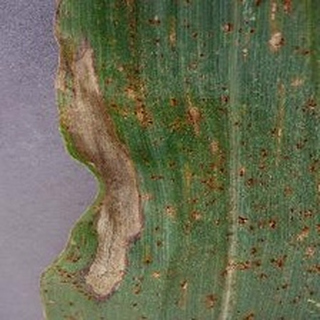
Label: corn_northern_leaf_blight